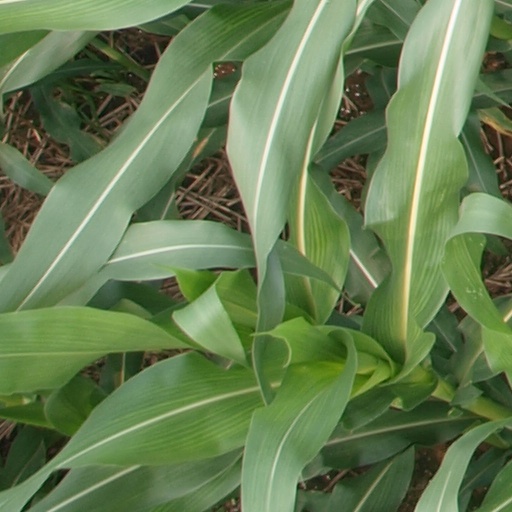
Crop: maize; corn